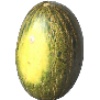
Label: Melon Piel de Sapo 1